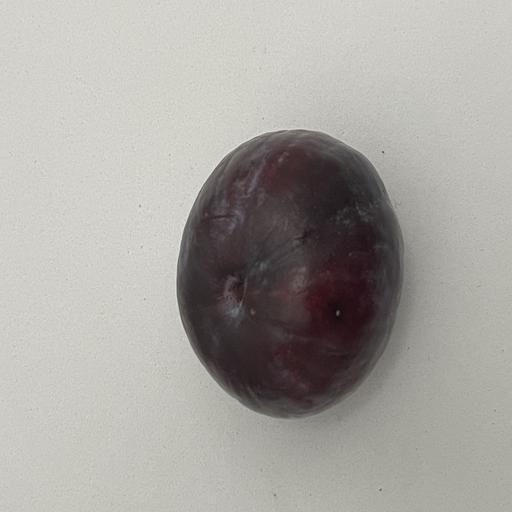
Crop type: Palm